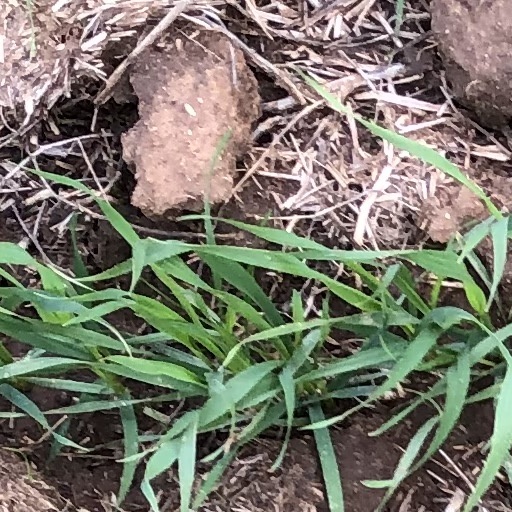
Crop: wheat